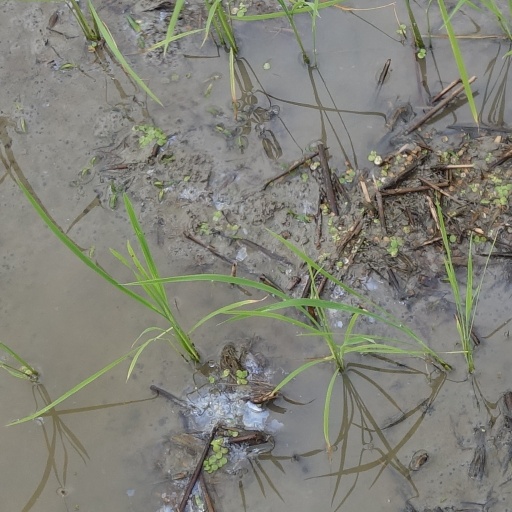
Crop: rice